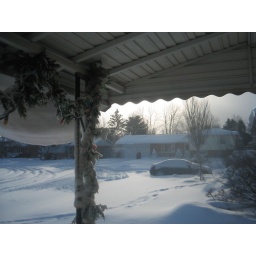
Fran's house in background. Keith's car next door